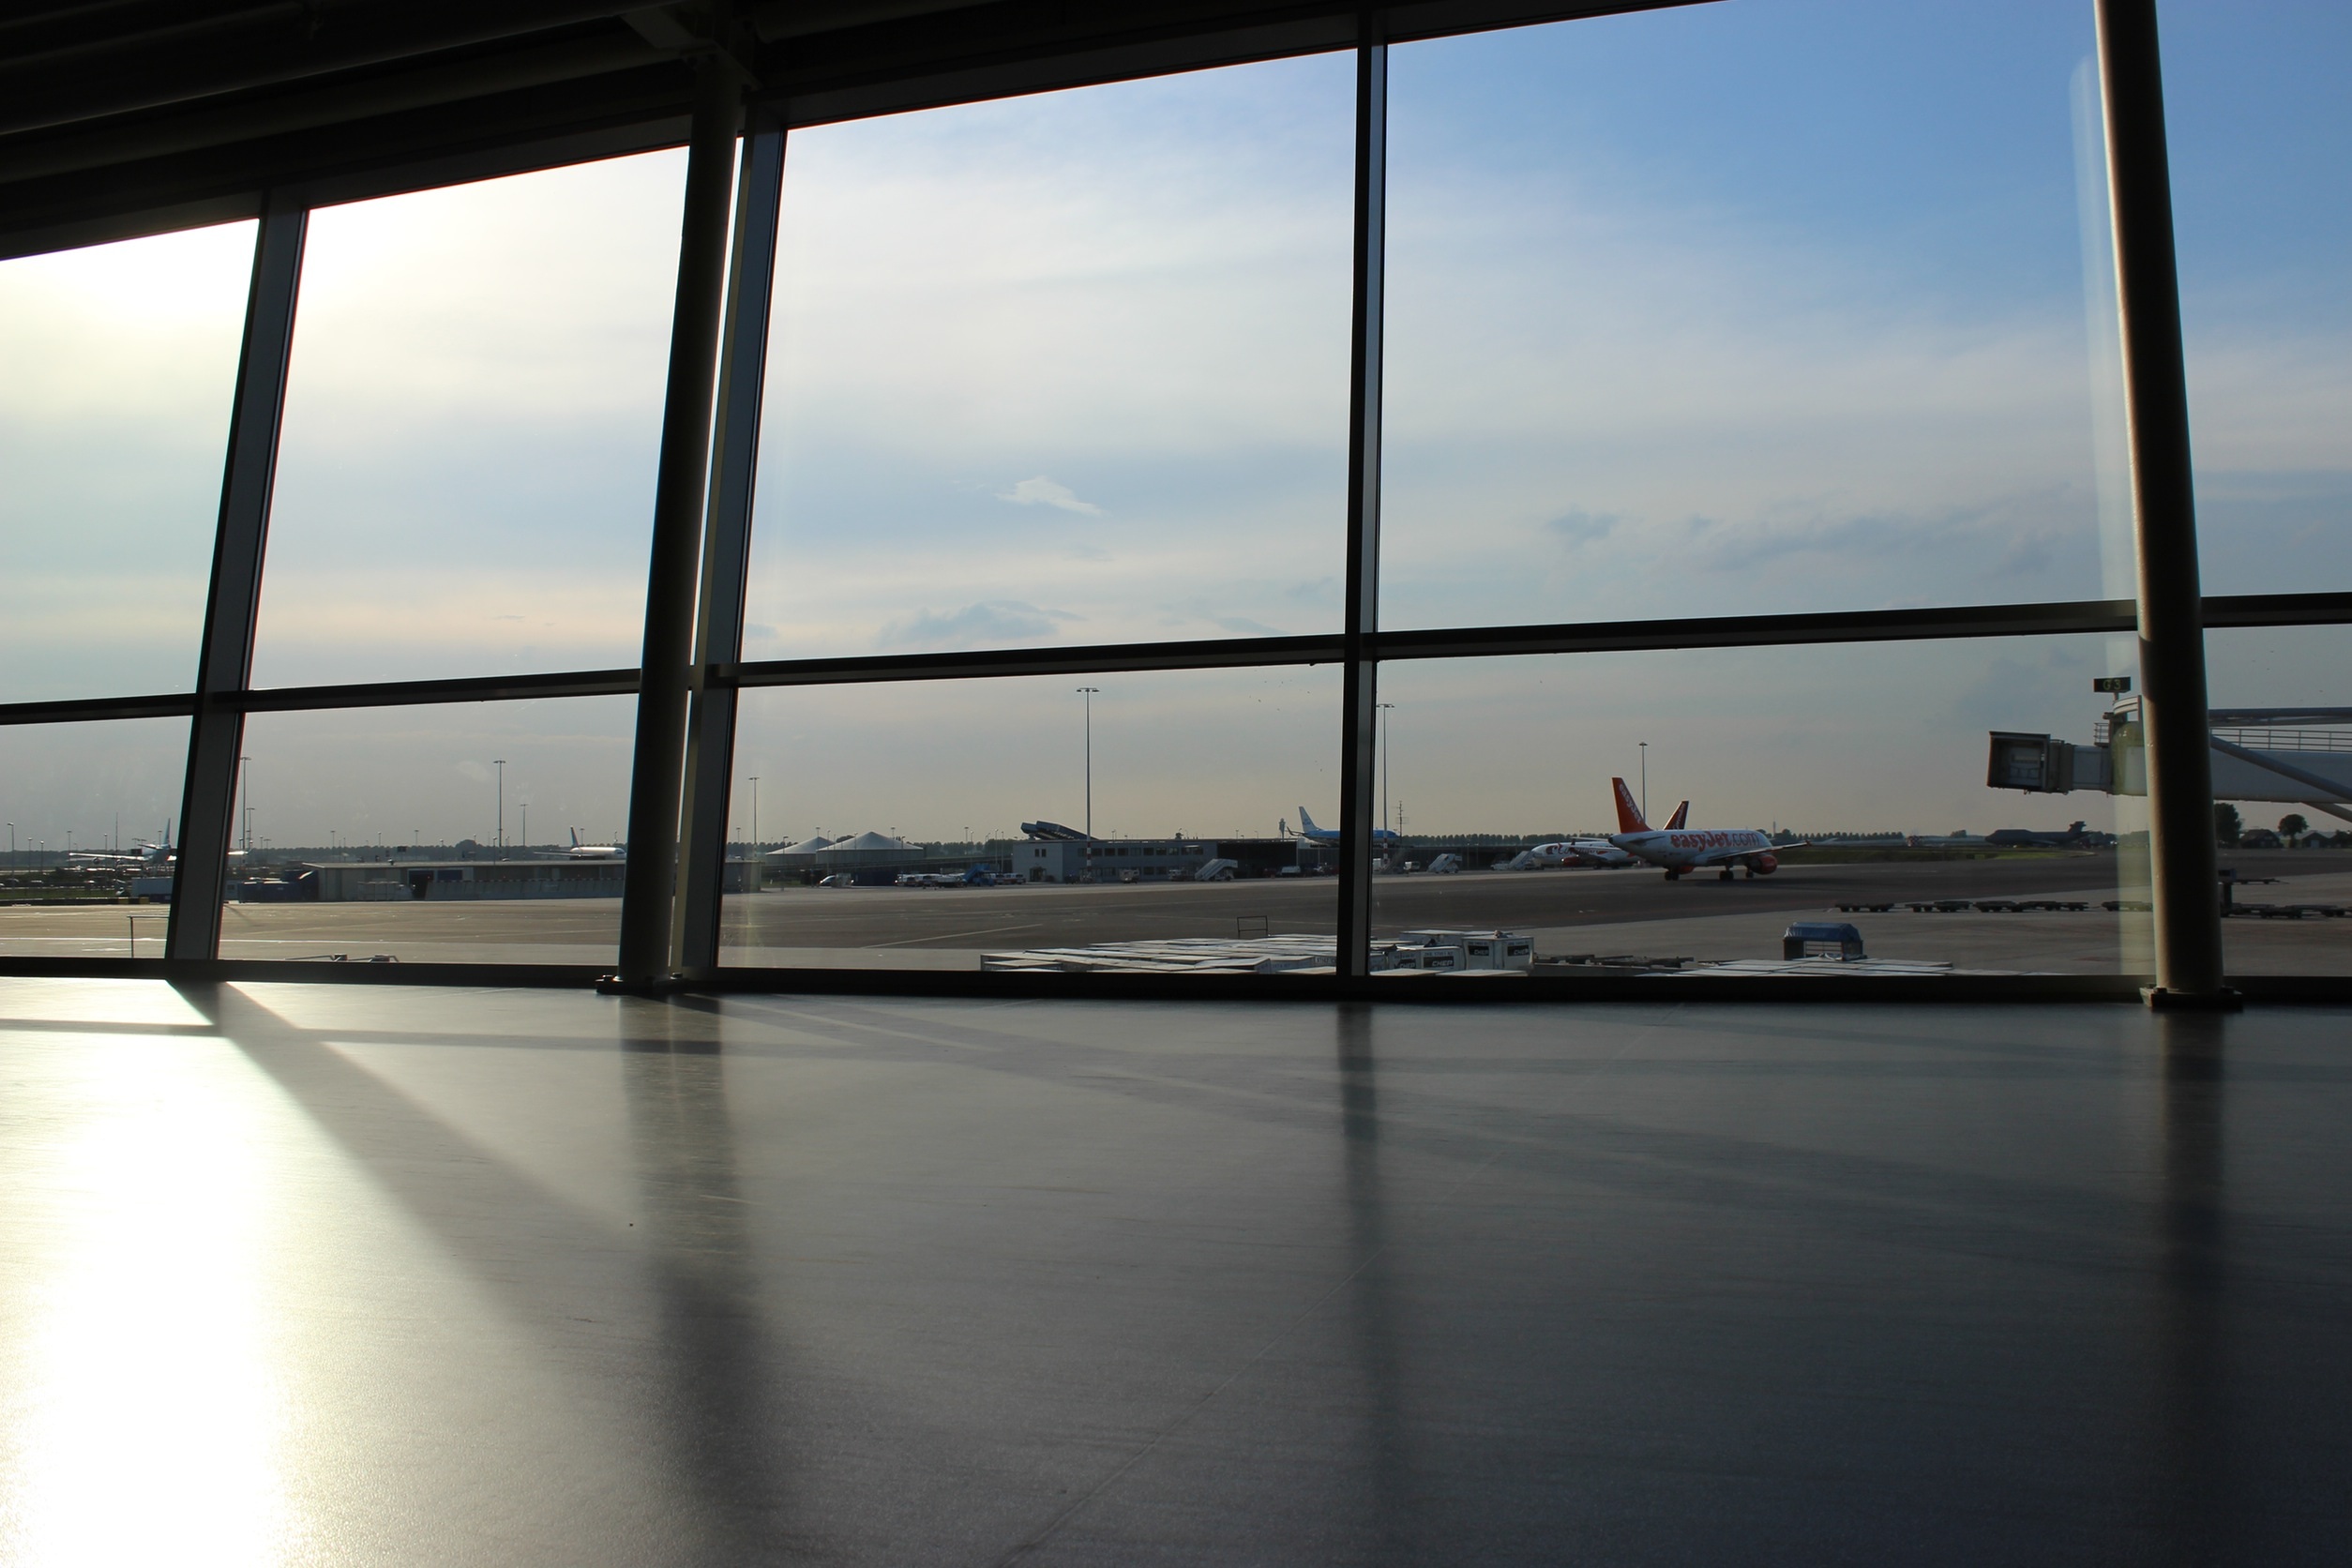
sea, dock, light, bridge, window, pier, airport, travel, transportation, reflection, windows, airplanes, shape